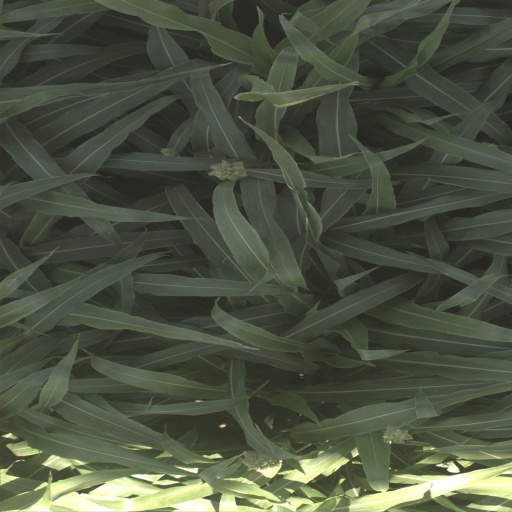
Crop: sorghum